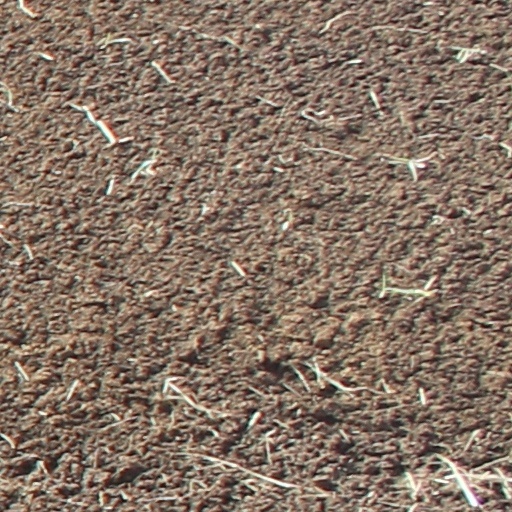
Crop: wheat